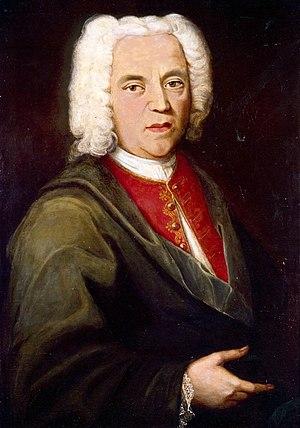
Jean-Marie Farina est un parfumeur italien, né le 8 décembre 1685 à Santa Maria Maggiore, Duché de Milan et mort le 25 novembre 1766 à Cologne, Électorat de Cologne. Il fut le créateur en 1709 à Cologne de Jean Marie Farina vis a vis la place Juliers, la plus ancienne maison de parfum de l'époque moderne actuellement encore en activité. L’eau de Cologne de Farina fit rapidement le tour du monde, et au XVIIIᵉ siècle elle était un accessoire indispensable à la cour.
Jean Marie Farina vis-à-vis de la place Juliers, en allemand, Johann Maria Farina gegenüber dem Jülichs-Platz constitue la parfumerie la plus ancienne du monde encore existante. Initialement, il s'agissait d'un commerce d'articles de luxe, nommé « Französisch Kram » vendant des produits de Paris et fondé le 13 juillet 1709 par Johann Baptist Farina à Cologne où son frère Jean Marie Farina, parfumeur, se fixa la même année, devenant le « nez » de cette boutique de luxe et y donnant naissance à la fameuse eau de Cologne. Le symbole de l’entreprise est aujourd’hui encore une tulipe rouge et le nom français de l’entreprise « Jean Marie Farina vis-à-vis la place Juliers depuis 1709 » est à l’heure actuelle encore en usage.
La famille Farina est originaire d'Ancône, ville centrale d'Italie, et est citée dans de nombreux documents de 1264 à 1410.
Un parfum est une odeur ou plus souvent une composition odorante plus ou moins persistante naturellement émise par une plante, un animal, un champignon, ou un environnement. Dans la nature, les parfums sont souvent des messages chimiques et biochimiques, et notamment des phéromones ou phytohormones.